Lennox Island 1

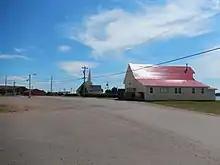
Lennox Island in 2017

Lennox Island 1 is a Mi'kmaq reserve located in Prince County, Prince Edward Island. In the 2021 Census, the reserve has 308 residents.